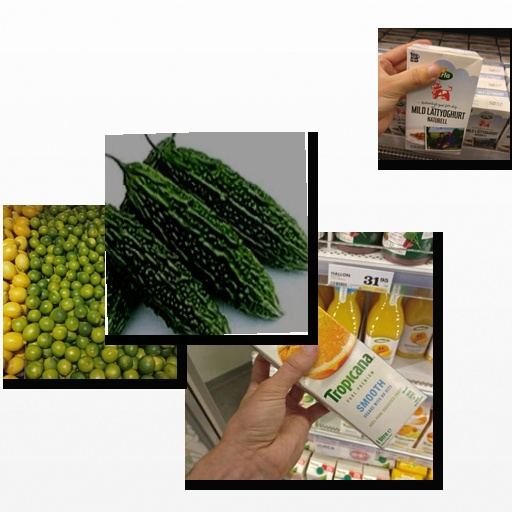
Food items: bitter_gourd, natural_low_fat_yogurt, lime, mixed_juice